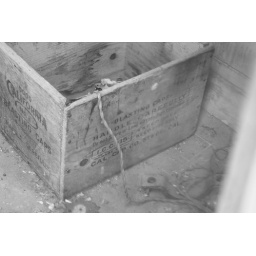
A California Blasting Caps box in a building at Bodie.